Ken Anderson (animator)

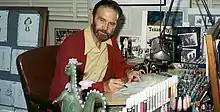
Anderson in 1977

Kenneth B. "Ken" Anderson (March 17, 1909 – December 13, 1993) was an American animator, art director, and storyboard artist for The Walt Disney Company. He had been named by Walt Disney as his "jack of all trades".